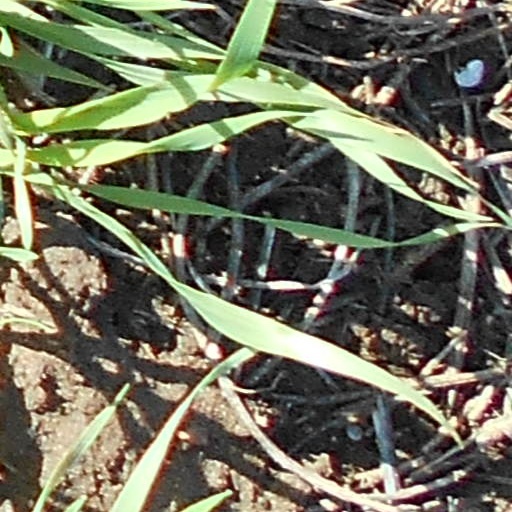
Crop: wheat